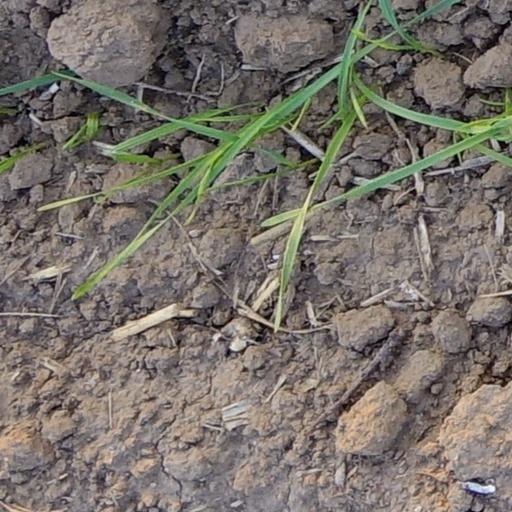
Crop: wheat